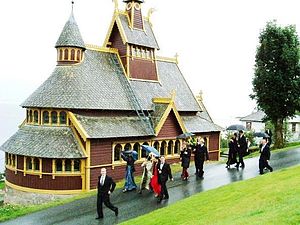
Balestrand / Tusenårssted
Den gamle kirke i Balestrand i 2002
Balestrand var en kommune i det tidligere Sogn og Fjordane fylke i Norge. Den ligger nord for den centrale del af Sognefjorden. Den 1. januar 2020 blev kommunerne Balestrand, Leikanger og Sogndal lagt sammen under navnet Sogndal. Den tidligere kommune grænsede i syd til Vik og i vest til Høyanger og Gaular.